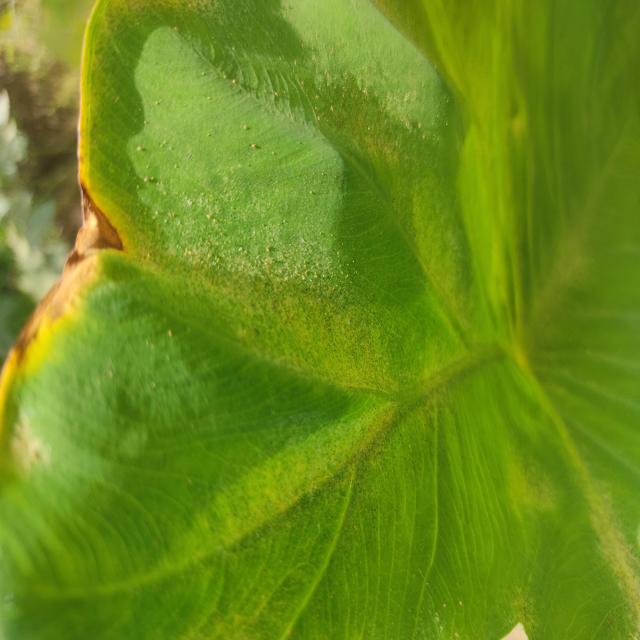
Label: Early_Blight